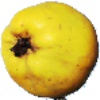
Label: Quince 1